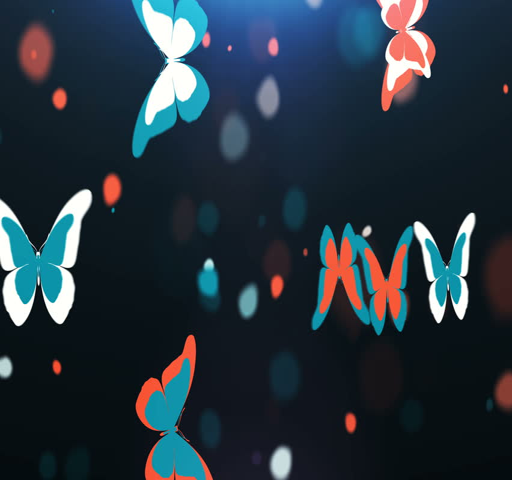
flock of beautiful colorful butterflies flying on screen on a dark background